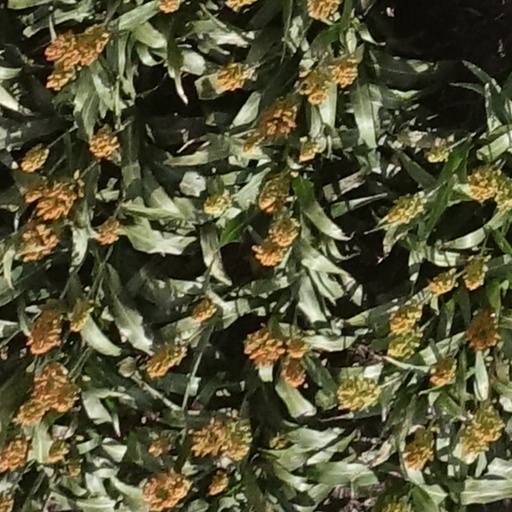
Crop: sorghum